Vladimir Markovnikov

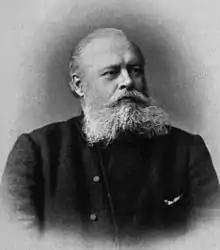
Late 19th-century photograph of Markovnikov.

Vladimir Vasilyevich Markovnikov, also Markownikoff (– 11 February 1904) was a Russian chemist, best known for having developed the Markovnikov's rule, that describes addition reactions of hydrogen halides and alkenes.